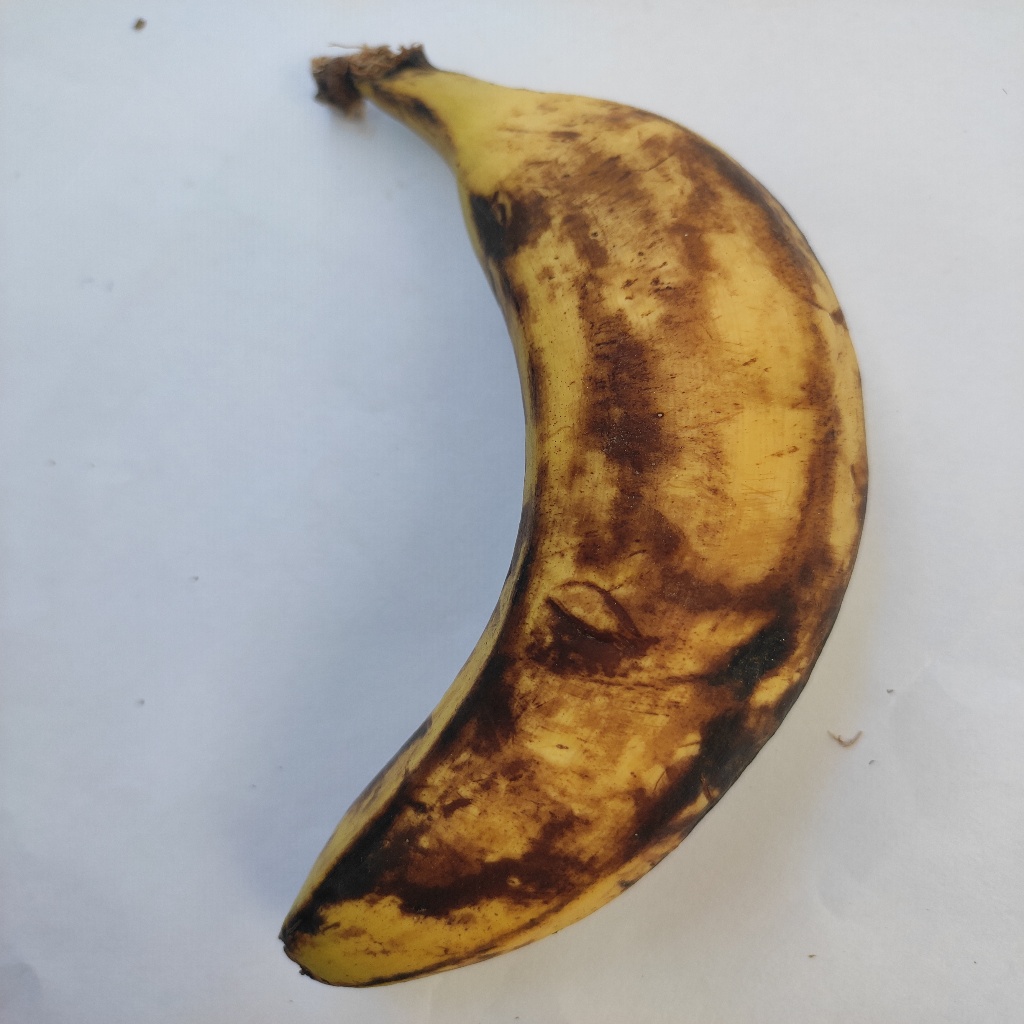
Crop: banana
Quality class: Defect